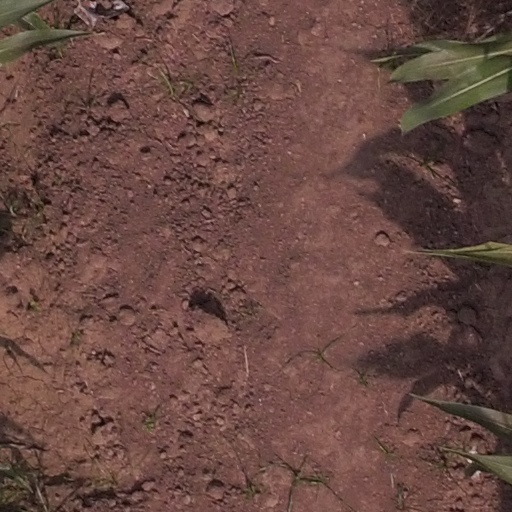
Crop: maize; corn